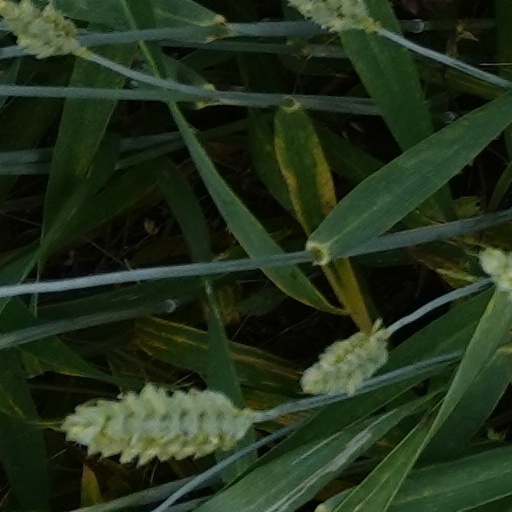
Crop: wheat